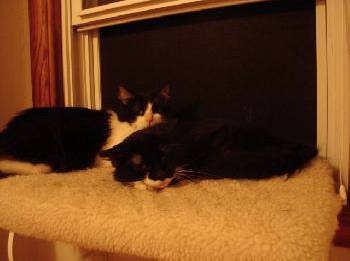
Label: cat